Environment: real
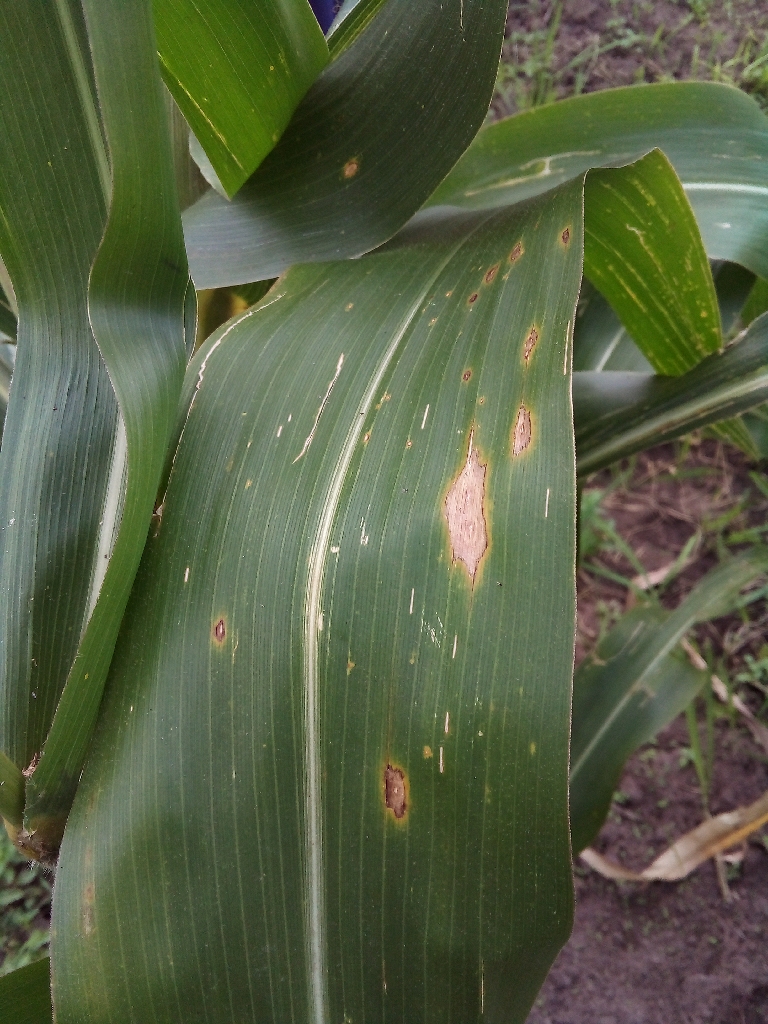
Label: northern_corn_leaf_blight